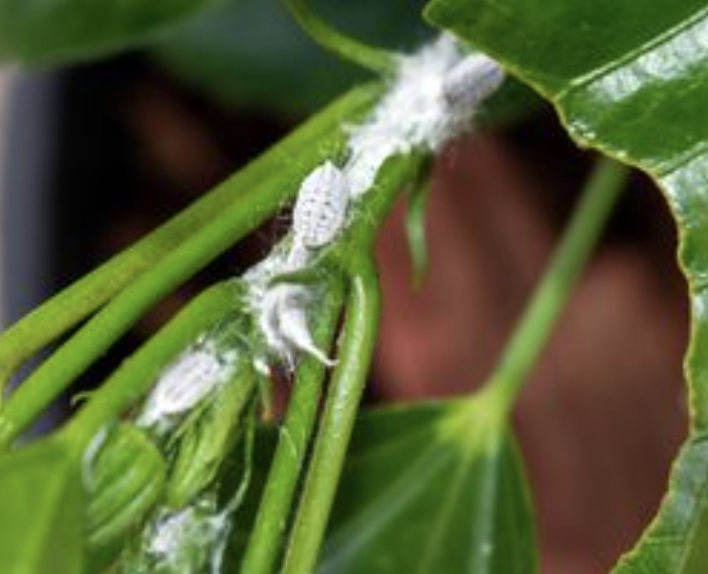
Label: mealybug_infestation